David Starr Jordan

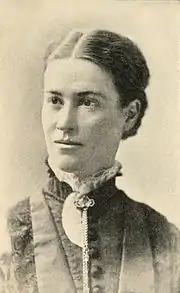
Jordan's wife, Susan Bowen Jordan, in 1879

In 1905, he was one of the first professors to build a summer home at the northeast corner of Camino Real and 7th Avenue, on what became known as "Professors' Row" in Carmel-by-the-Sea, California. He was good friends with Stanford University professor of entomology Vernon Lyman Kellogg, who also lived in Carmel.